Thutmose III

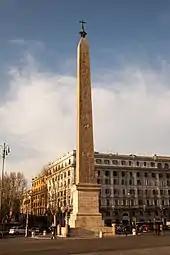
Thutmose's "tekhen waty", today standing in Rome as the Lateran obelisk. The move from Egypt to Rome was initiated by Constantine the Great (Roman Emperor, 324–337) in 326, though he died before it could be shipped out of Alexandria. His son, the Emperor Constantius II completed the transfer in 357. An account of the shipment was written by contemporary historian Ammianus Marcellinus.

When Hatshepsut died on the 10th day of the sixth month of Thutmose III's 21st year, according to a stela from Armant, the king of Kadesh advanced his army to Megiddo. Thutmose III mustered his own army and marched from Egypt, passing through the border fortress of Tjaru (Sile) on the 25th day of the eighth month. The army moved through the coastal plain as far as Jamnia, then turned inland, reaching Yehem, a small city near Megiddo, in the middle of the ninth month of the same year.